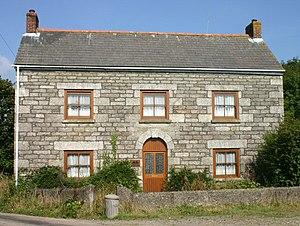
Trew est une hameau de la paroisse de Breage dans les Cornouailles, Angleterre, Royaume-Uni.